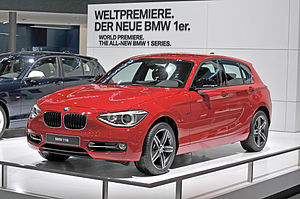
BMW F20/F21 / Udstyr / Udvendige farver
1-serien ved præsentationen på Frankfurt Motor Show 2011
Den aktuelle 1-serie fra BMW er en lille mellemklassebil. Den blev introduceret i midten af 2011 som efterfølger for E87-serien og fremstilles på BMW's fabrik i Regensburg, og siden 1. marts 2012 også i Leipzig. Den baghjulstrukne bil er fabrikantens indstigningsmodel.